David Stuart Parker

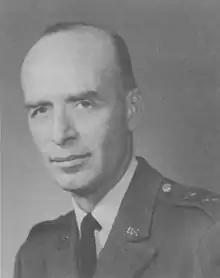

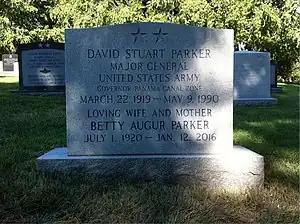
Grave at Arlington National Cemetery

David Stuart Parker (March 22, 1919 – May 9, 1990) was an American military officer who served as the governor of the Panama Canal Zone from 1971 to 1975.